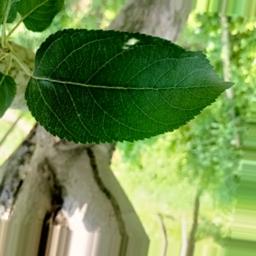
Label: Healthy